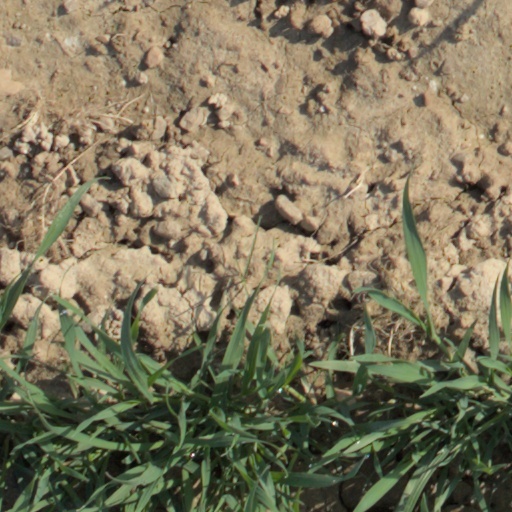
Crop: wheat